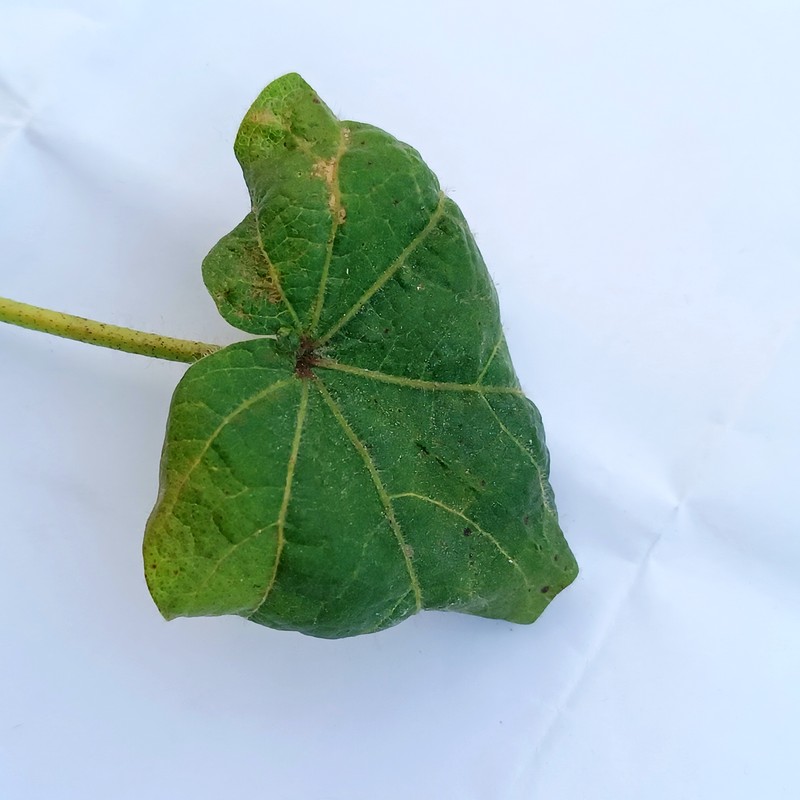
Label: Curl Virus